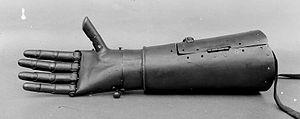
Une prothèse externe ou exo-prothèse a pour but de remplacer une articulation ou un membre à la suite d'une amputation ou d'un handicap de naissance.